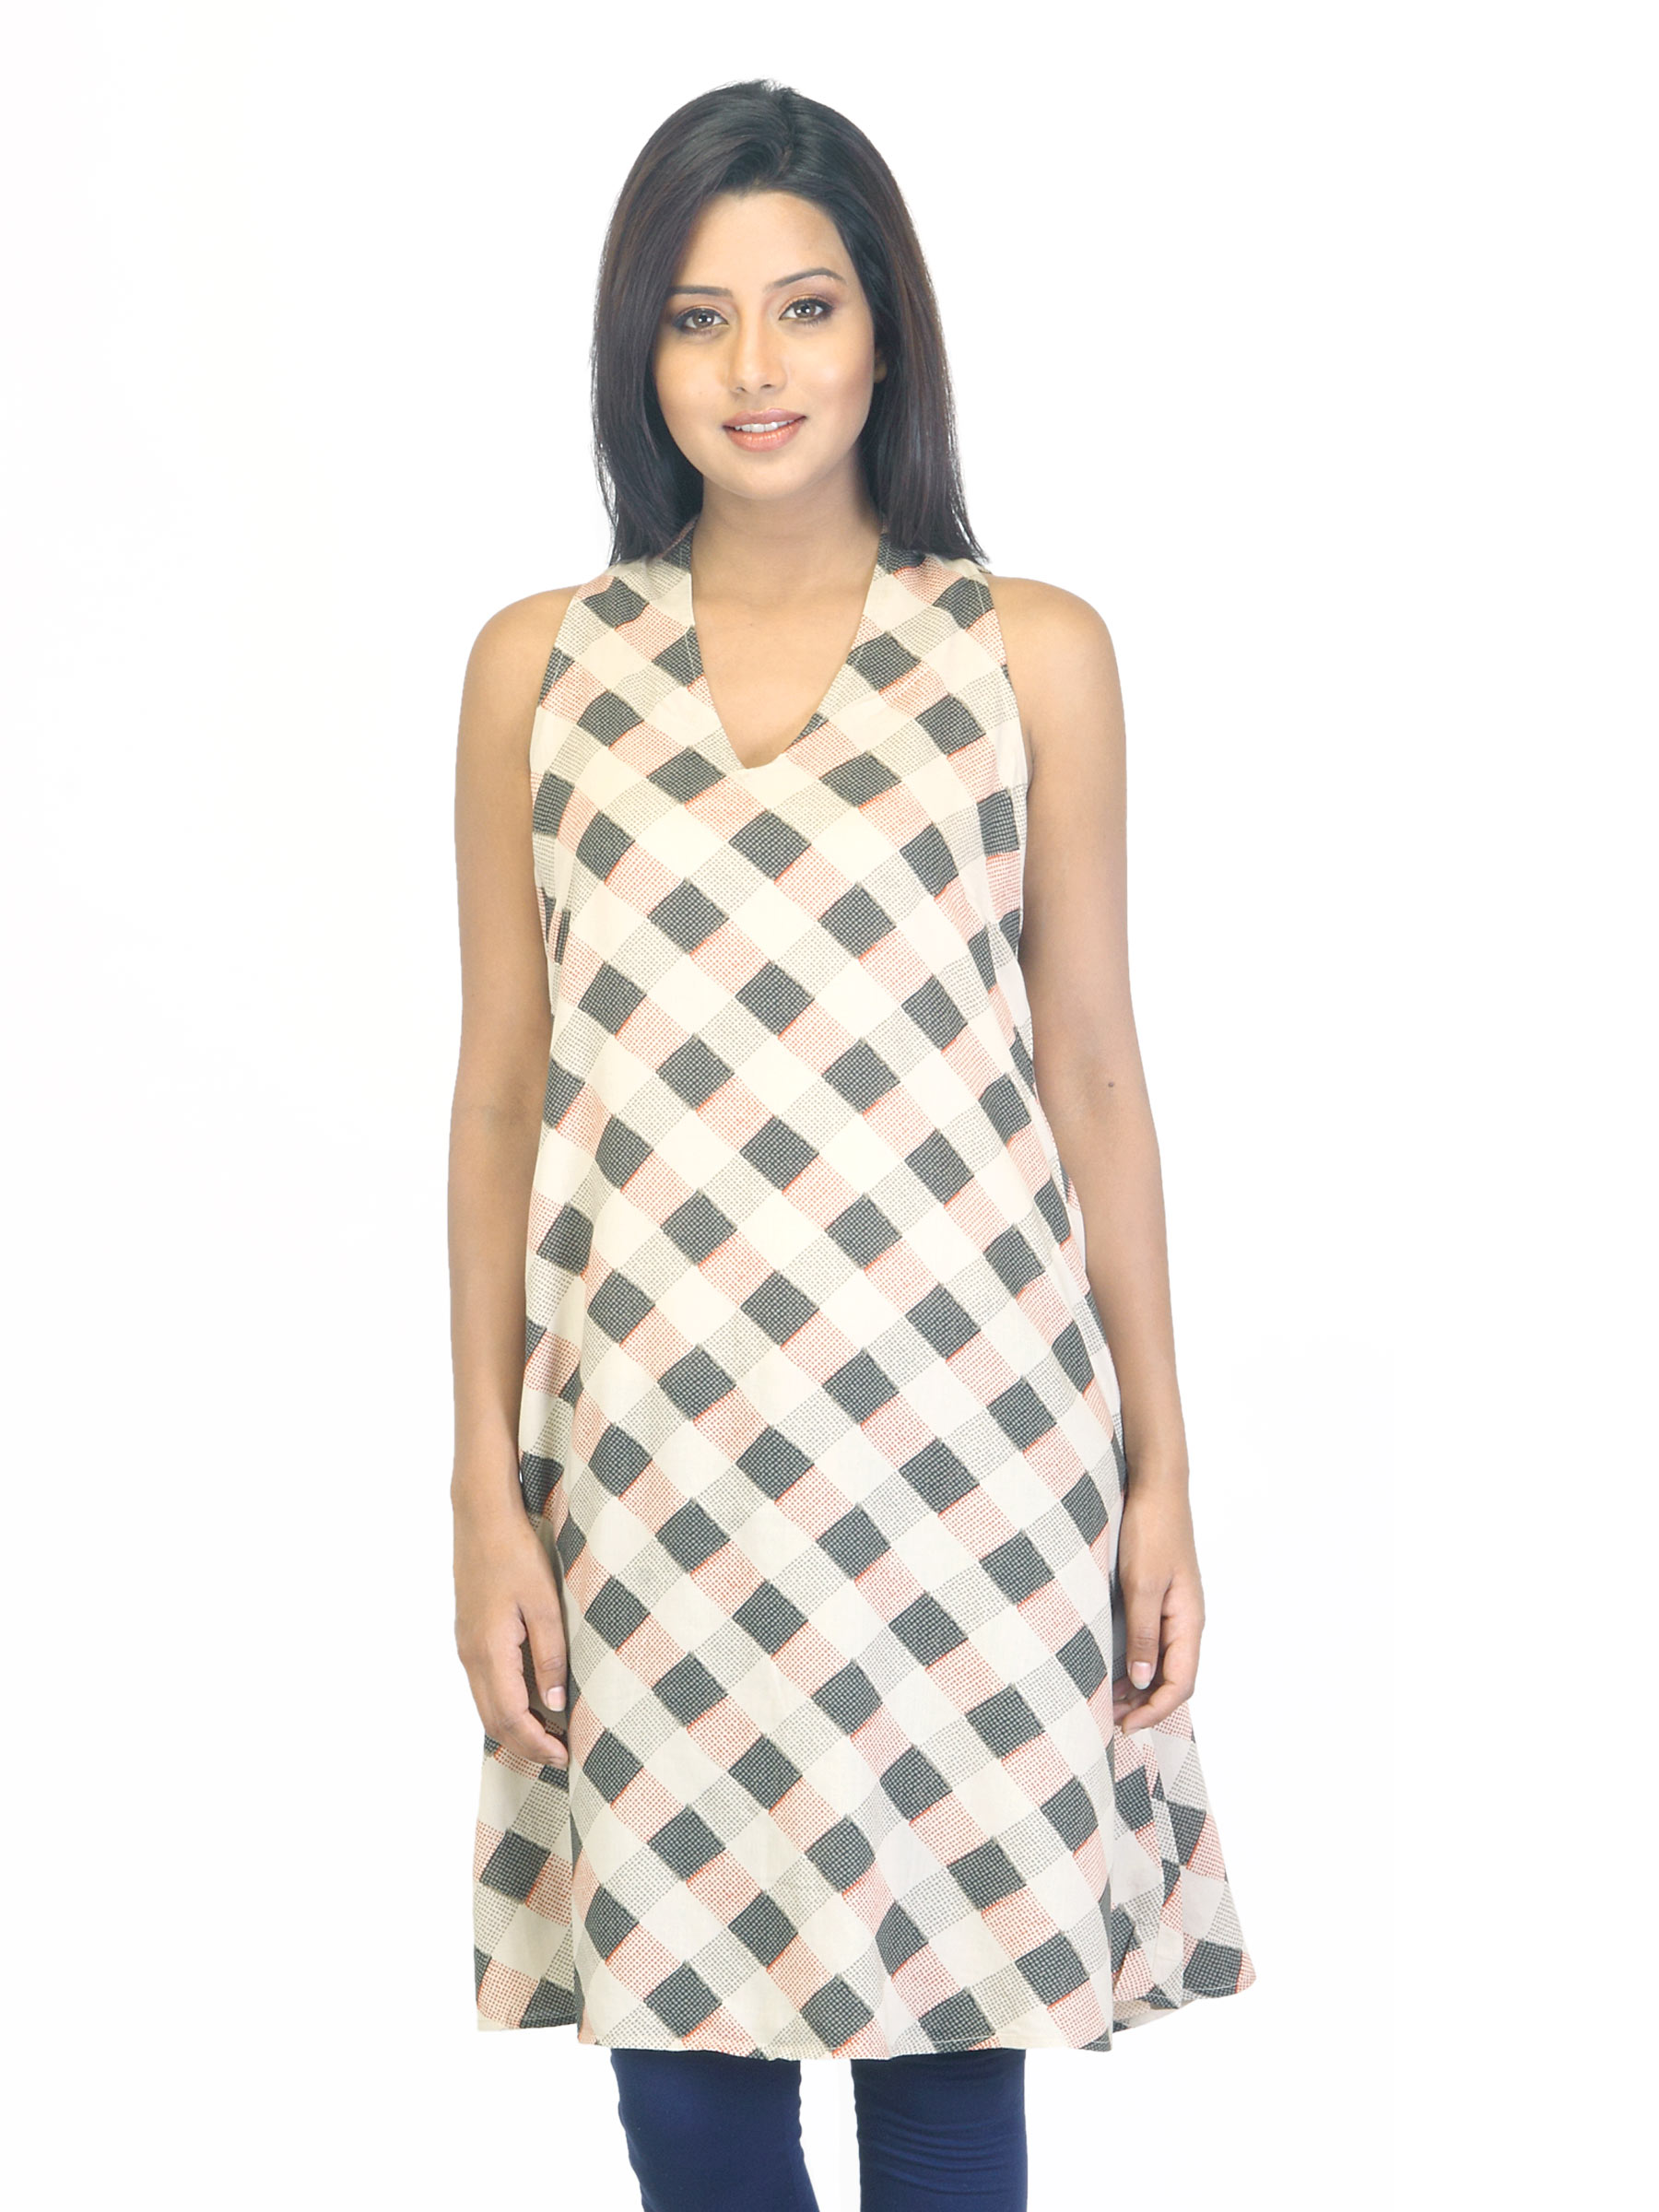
W Women Printed Beige Kurta
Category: Apparel / Topwear / Kurtas
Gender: Women
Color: Beige
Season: Summer 2012
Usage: Ethnic